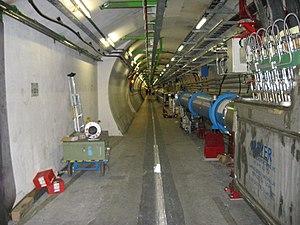
Le Grand collisionneur de hadrons, est un accélérateur de particules mis en fonction en 2008 et situé dans la région frontalière entre la France et la Suisse entre la périphérie nord-ouest de Genève et le pays de Gex. C'est le plus puissant accélérateur de particules construit à ce jour, a fortiori depuis son amélioration achevée en 2015 après deux ans de mise à l'arrêt. Il est même présenté comme le plus grand dispositif expérimental jamais construit pour valider des théories physiques. En 2012, il confirme l'existence du boson de Higgs.